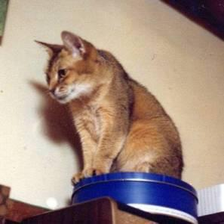
Species: cat
Breed: Abyssinian